Catholic Church in the United States

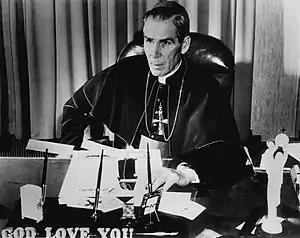
Bishop Fulton J. Sheen launched his own television show, "Life Is Worth Living", which aired during the 1950s, as the church attempted to convey its message to a wider audience with the emergence of mass media and made him a media star

Nuns and sisters played a major role in American religion, education, nursing and social work since the early 19th century. In Catholic Europe, convents were heavily endowed over the centuries, and were sponsored by the aristocracy. But there were very few rich American Catholics, and no aristocrats. Religious orders were founded by entrepreneurial women who saw a need and an opportunity, and were staffed by devout women from poor families. The numbers grew rapidly, from 900 sisters in 15 communities in 1840, 50,000 in 170 congregations in 1900, and 135,000 in 300 different congregations by 1930. Starting in 1820, the sisters always outnumbered the priests and brothers. Their numbers peaked in 1965 at 180,000 then plunged to 56,000 in 2010. Many women left their orders, and few new members were added.